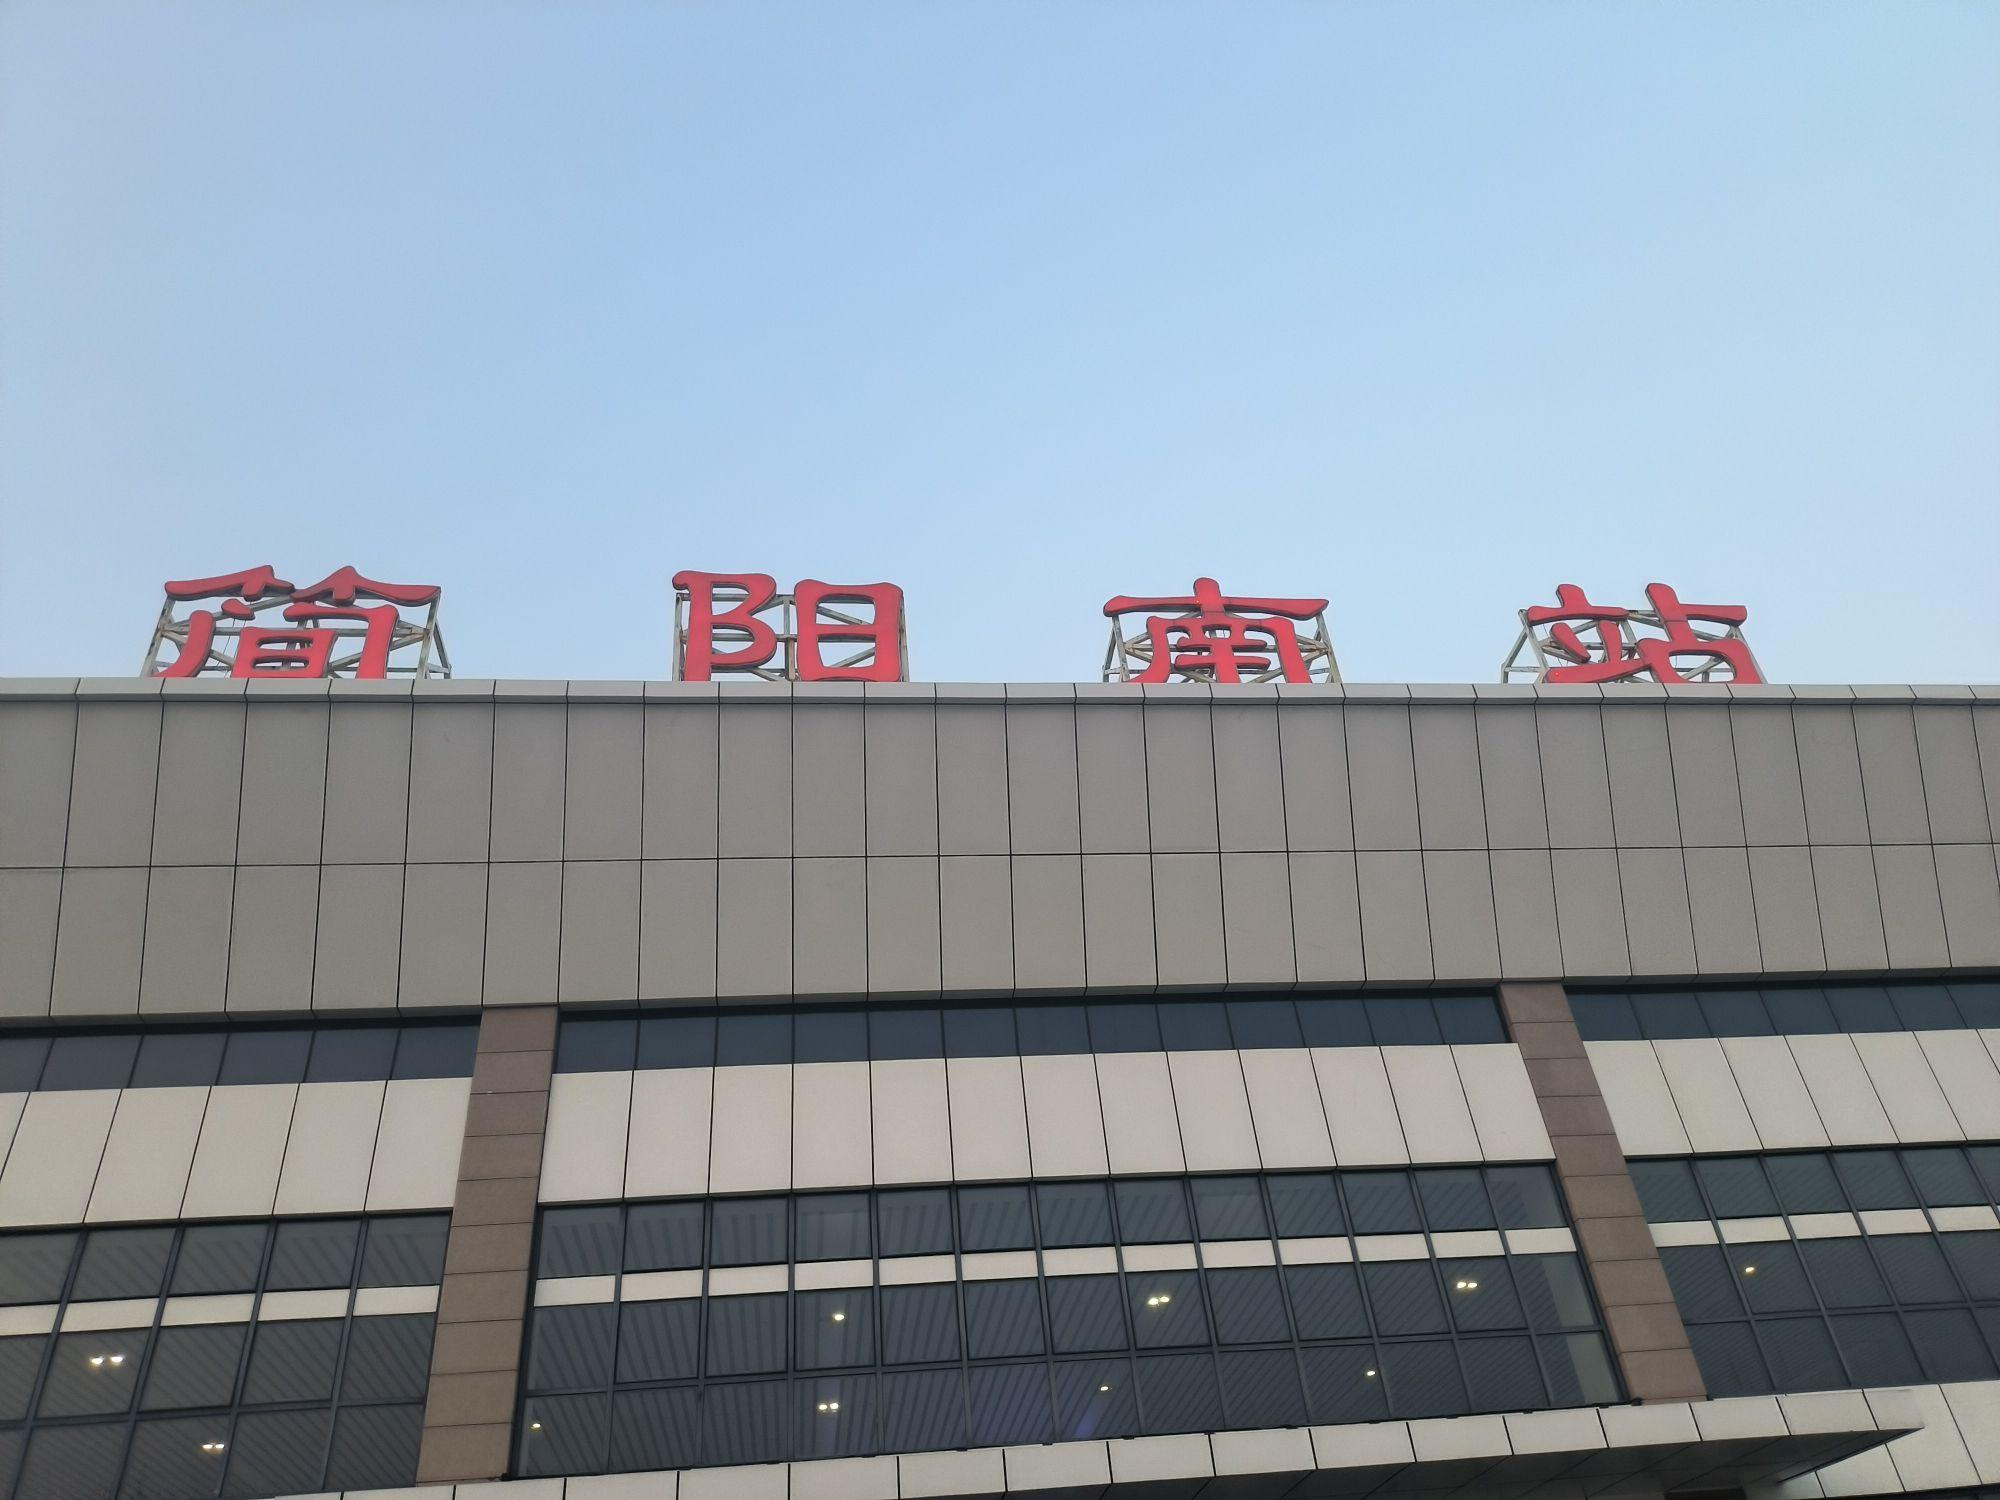
地标名称：简阳南站
所在城市：成都市·简阳市